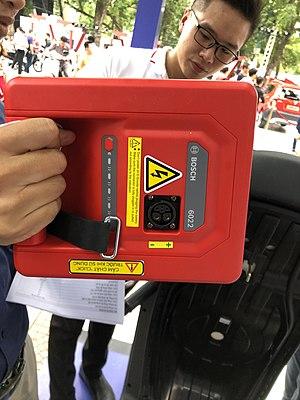
VinFast, de son nom complet VinFast Trading and Production Limited Liability Company, est un constructeur automobile vietnamien fondé en 2018 et basé à Hanoï. Il appartient au groupe de construction et d'immobilier Vingroup, dirigé par son fondateur Phạm Nhật Vượng.